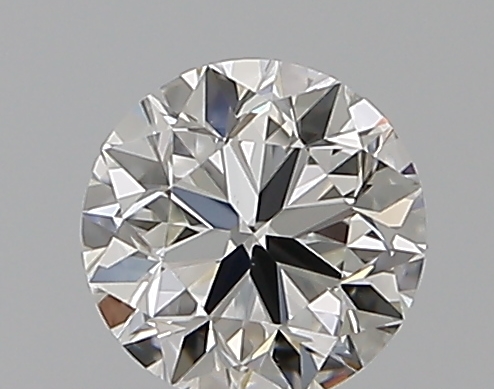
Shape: round
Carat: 0.5
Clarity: VS1
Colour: G
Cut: VG
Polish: EX
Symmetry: VG
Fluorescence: N
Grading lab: GIA
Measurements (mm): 4.92 x 4.95 x 3.18